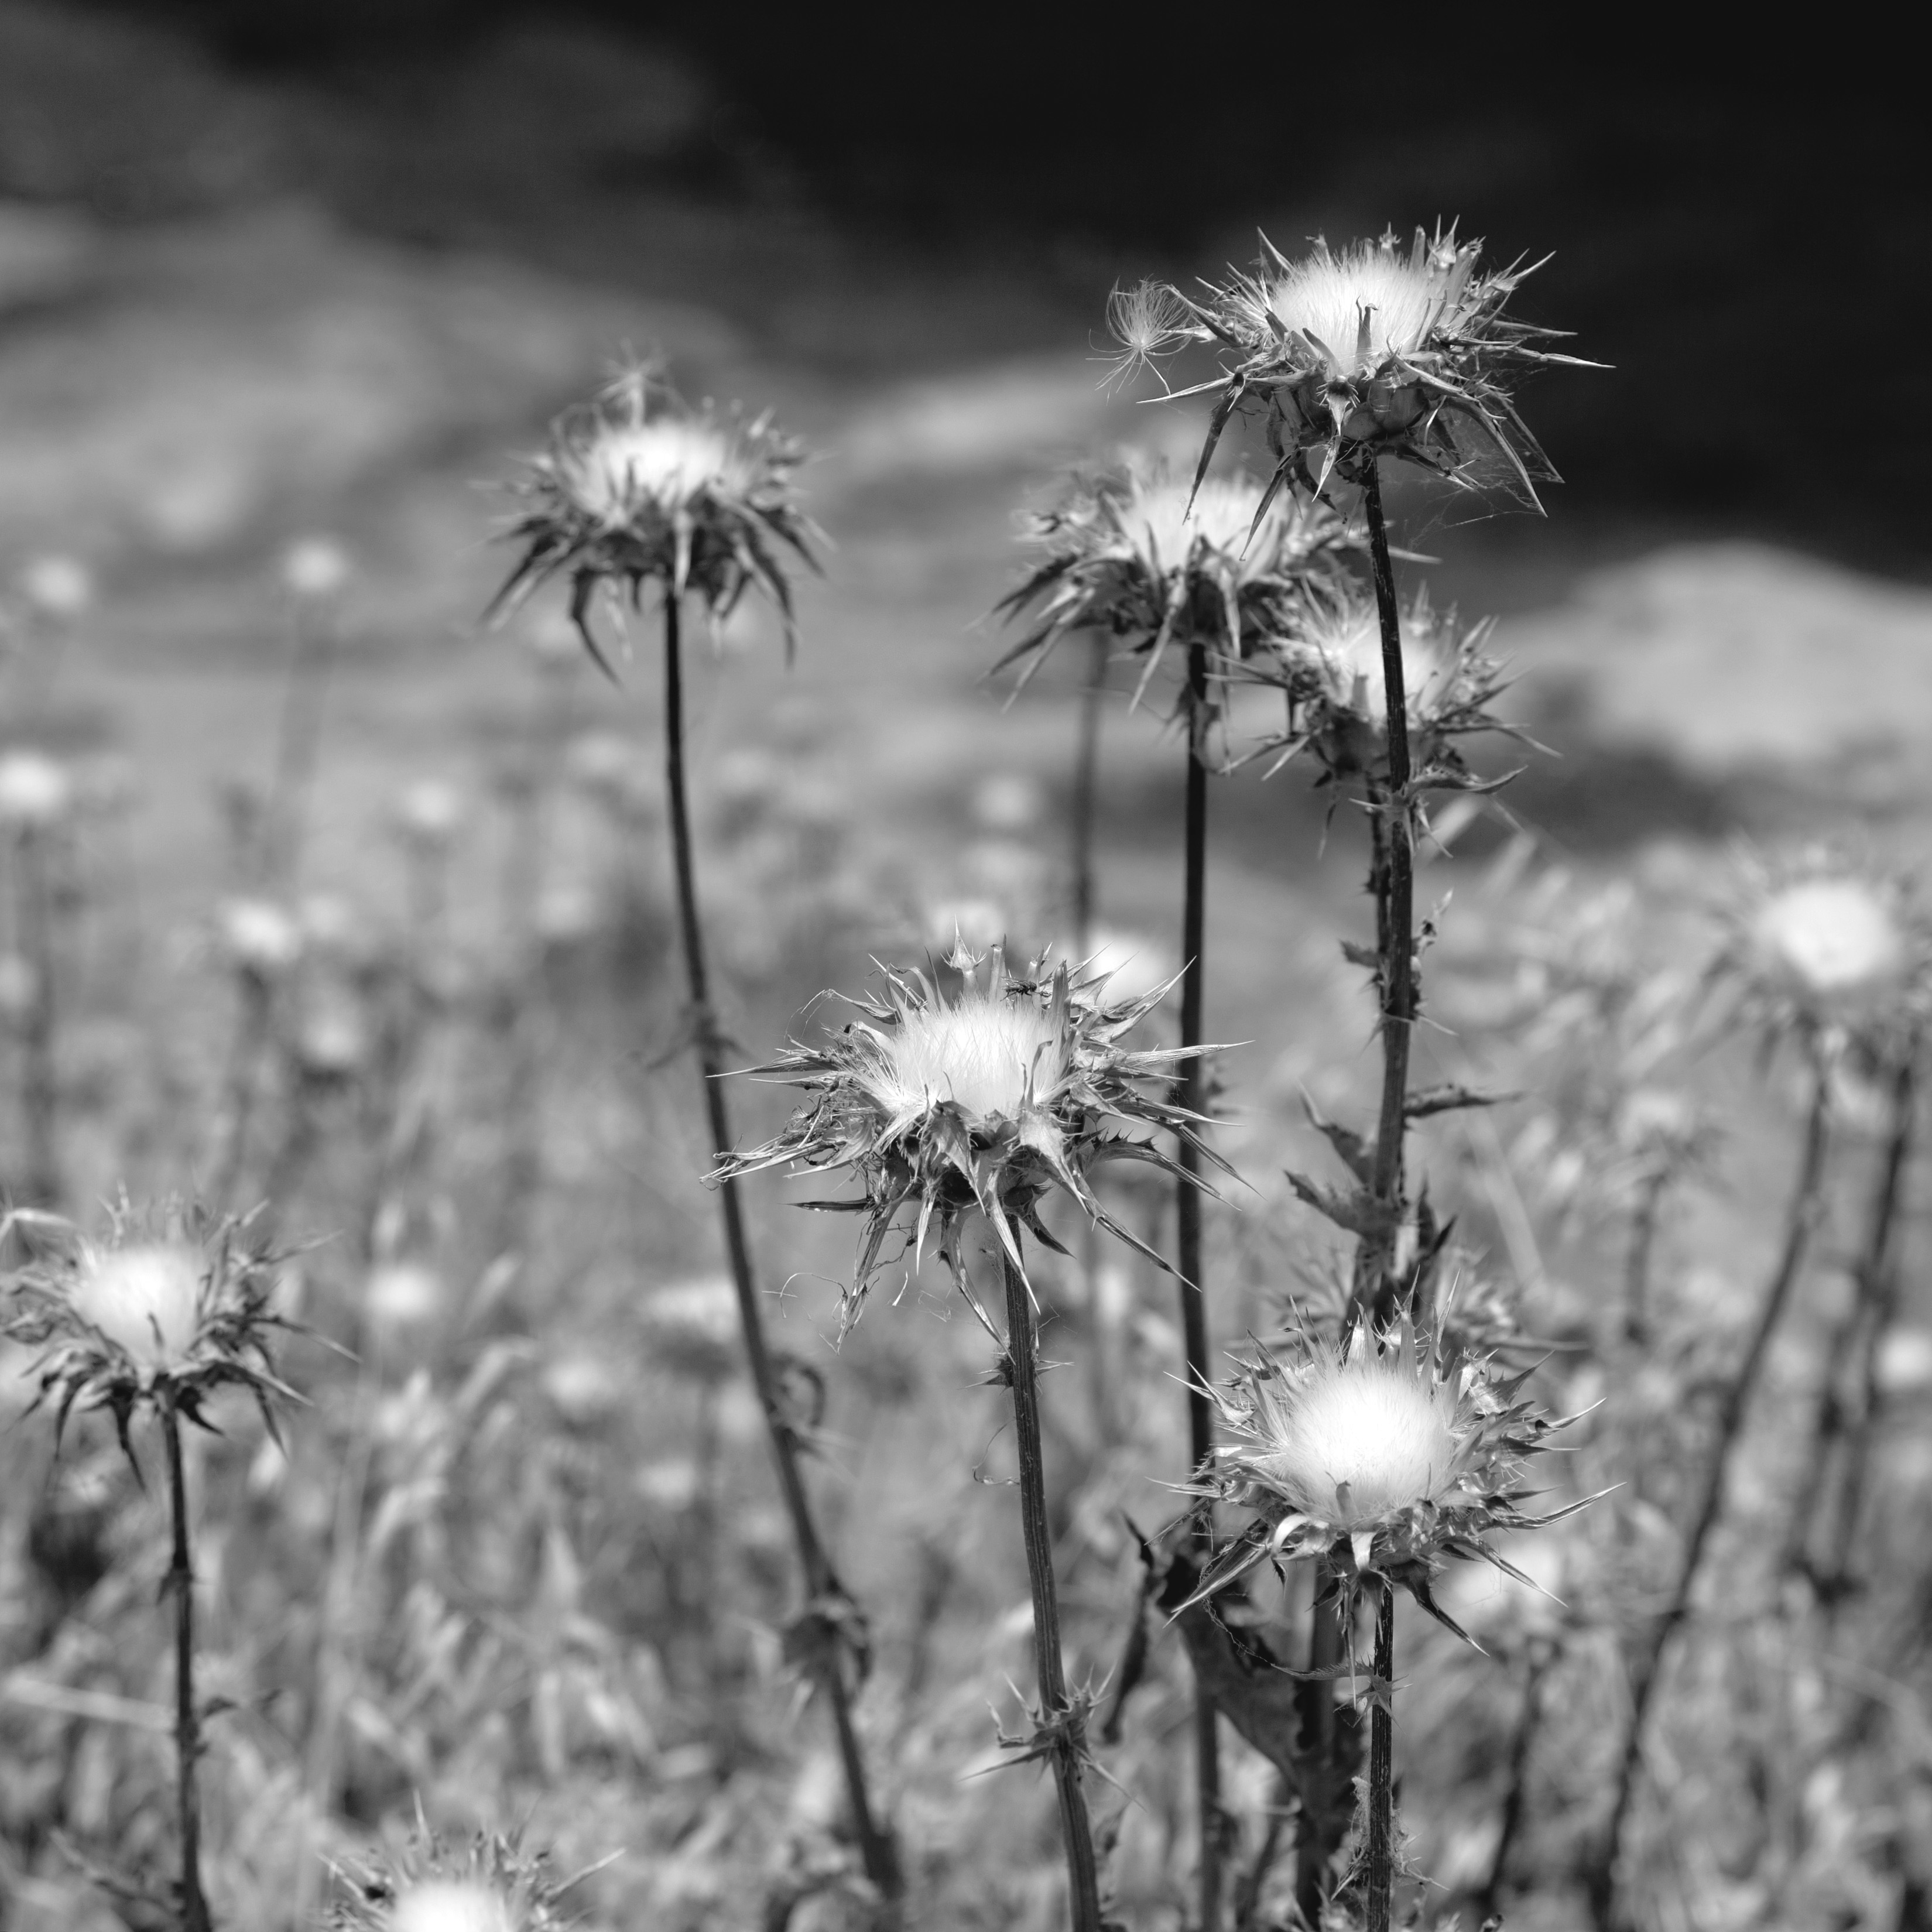
nature, grass, branch, black and white, plant, field, photography, dandelion, prairie, sunlight, flower, botany, monochrome, flora, wildflower, close up, sacramento, macro photography, flowering plant, daisy family, monochrome photography, plant stem, land plant